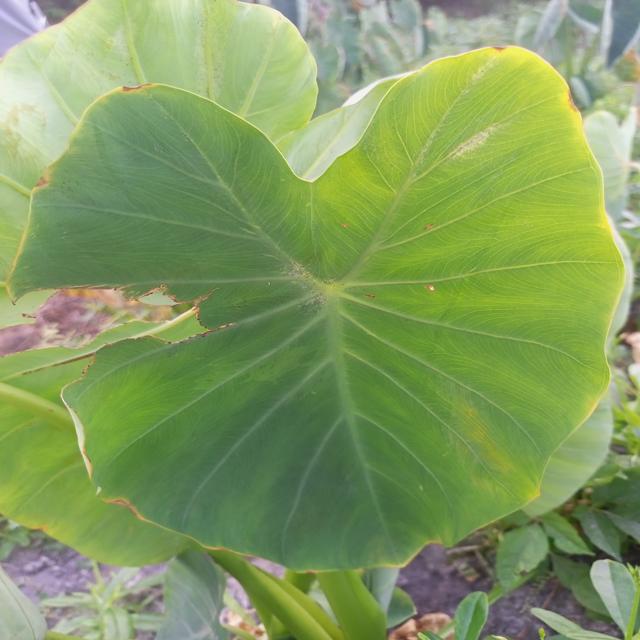
Label: Mid_Blight